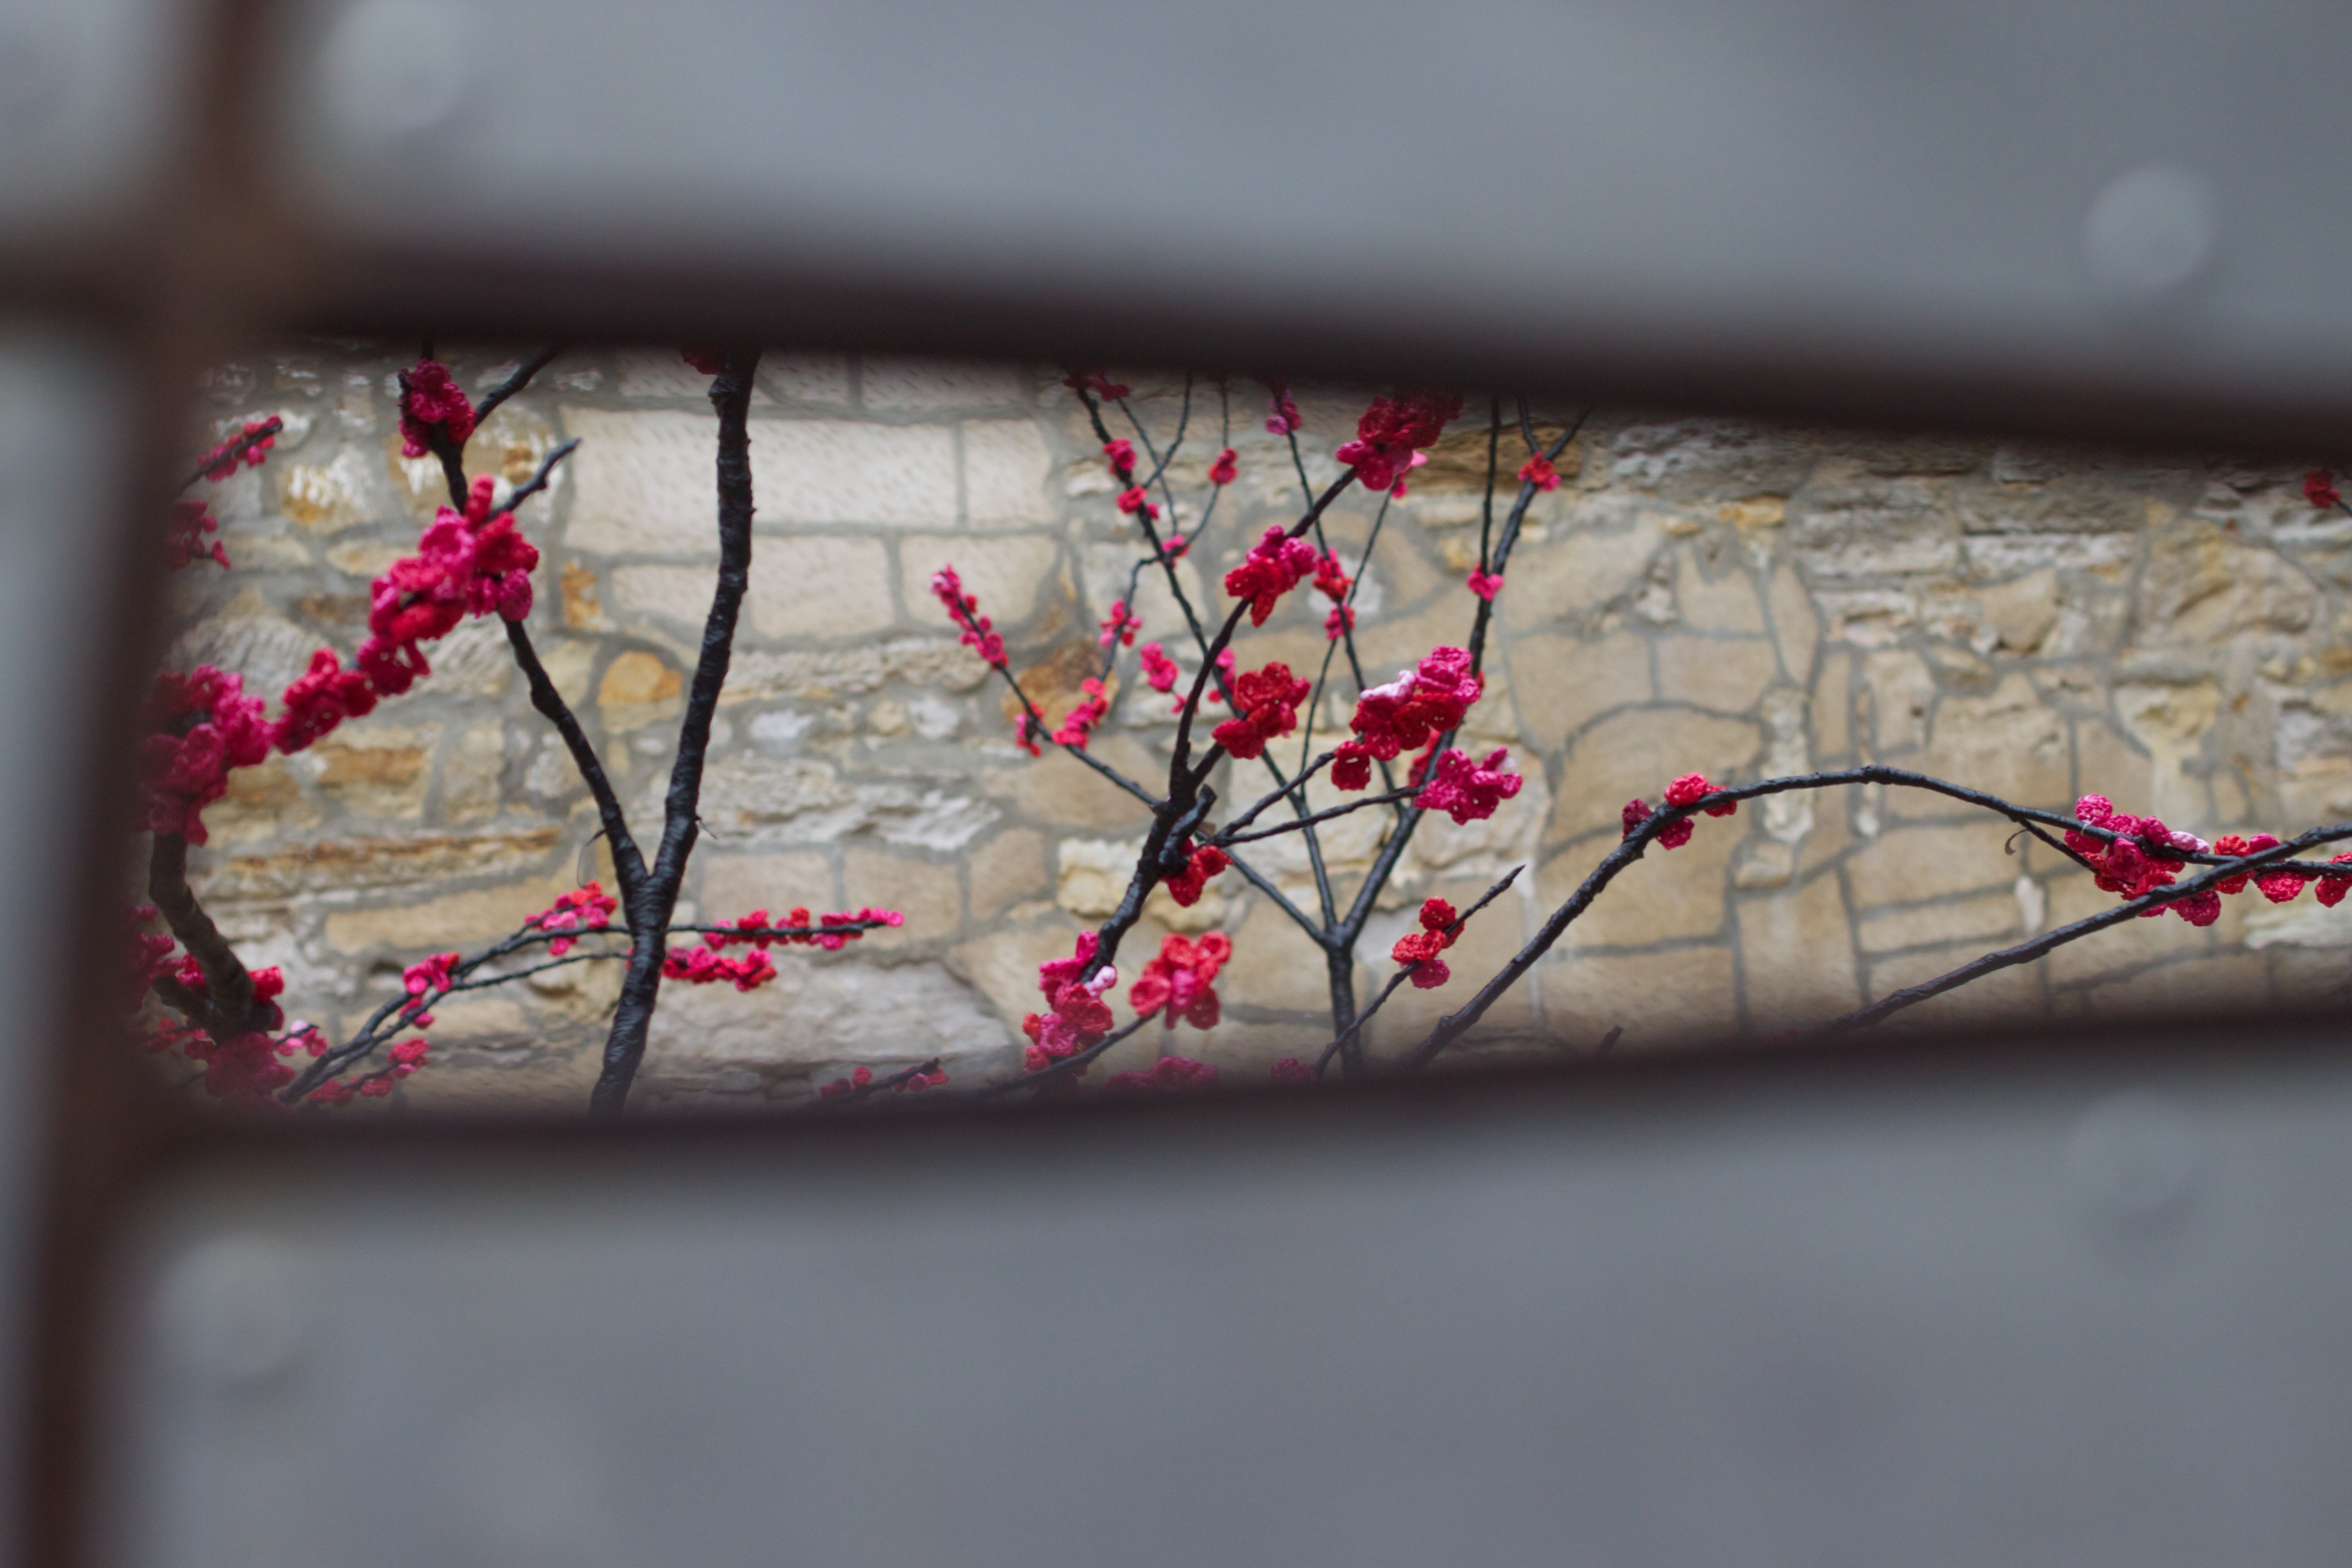
branch, plant, leaf, flower, spring, red, color, pink, material, art, organ, auodyssey